OroraTech

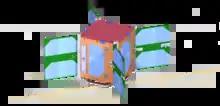
Early rendering of the Bus of the Cubesat MOVE-II

OroraTech's key idea had been developed during the MOVE-II CubeSat project and WARR at the Technical University of Munich (TUM). Starting as a spin-off in January 2017, the company was incorporated as "Orbital Oracle Technologies GmbH" (short: "OroraTech") in September 2018. Since OroraTech's technology is based on academic research at the TUM, TUM professors Ulrich Walter, a former astronaut, and Alexander W. Koch act as advisors to the company.